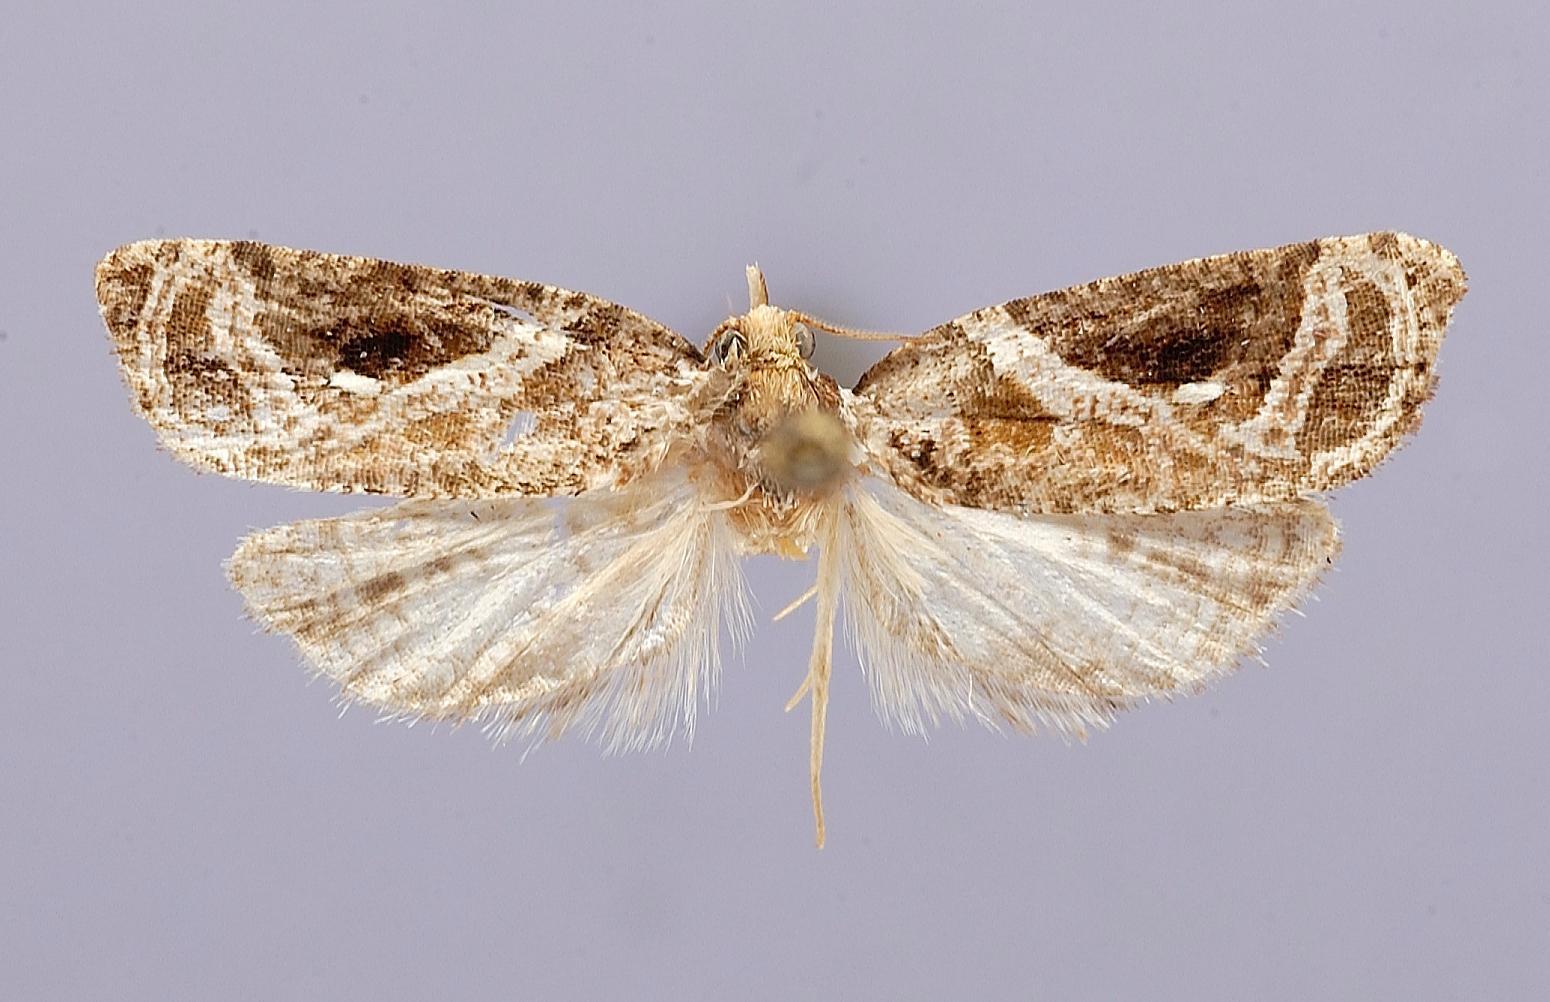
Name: Anopinella holandia
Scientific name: Anopinella holandia Brown & Adamski, 2003
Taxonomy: Animalia, Arthropoda, Insecta, Lepidoptera, Tortricidae
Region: A. Ortiz
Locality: Finca Holandia, near Santa Cruz Verapaz, [Not Stated], Alta Verapaz, Guatemala
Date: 23 Jun 1966 to 24 Jun 1966